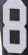
Number: 8